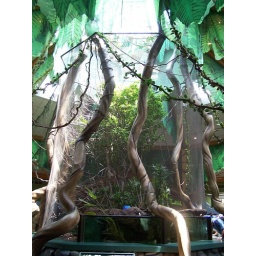
There were free flight birds as well as turtles, fish and rays around the tree in tanks.